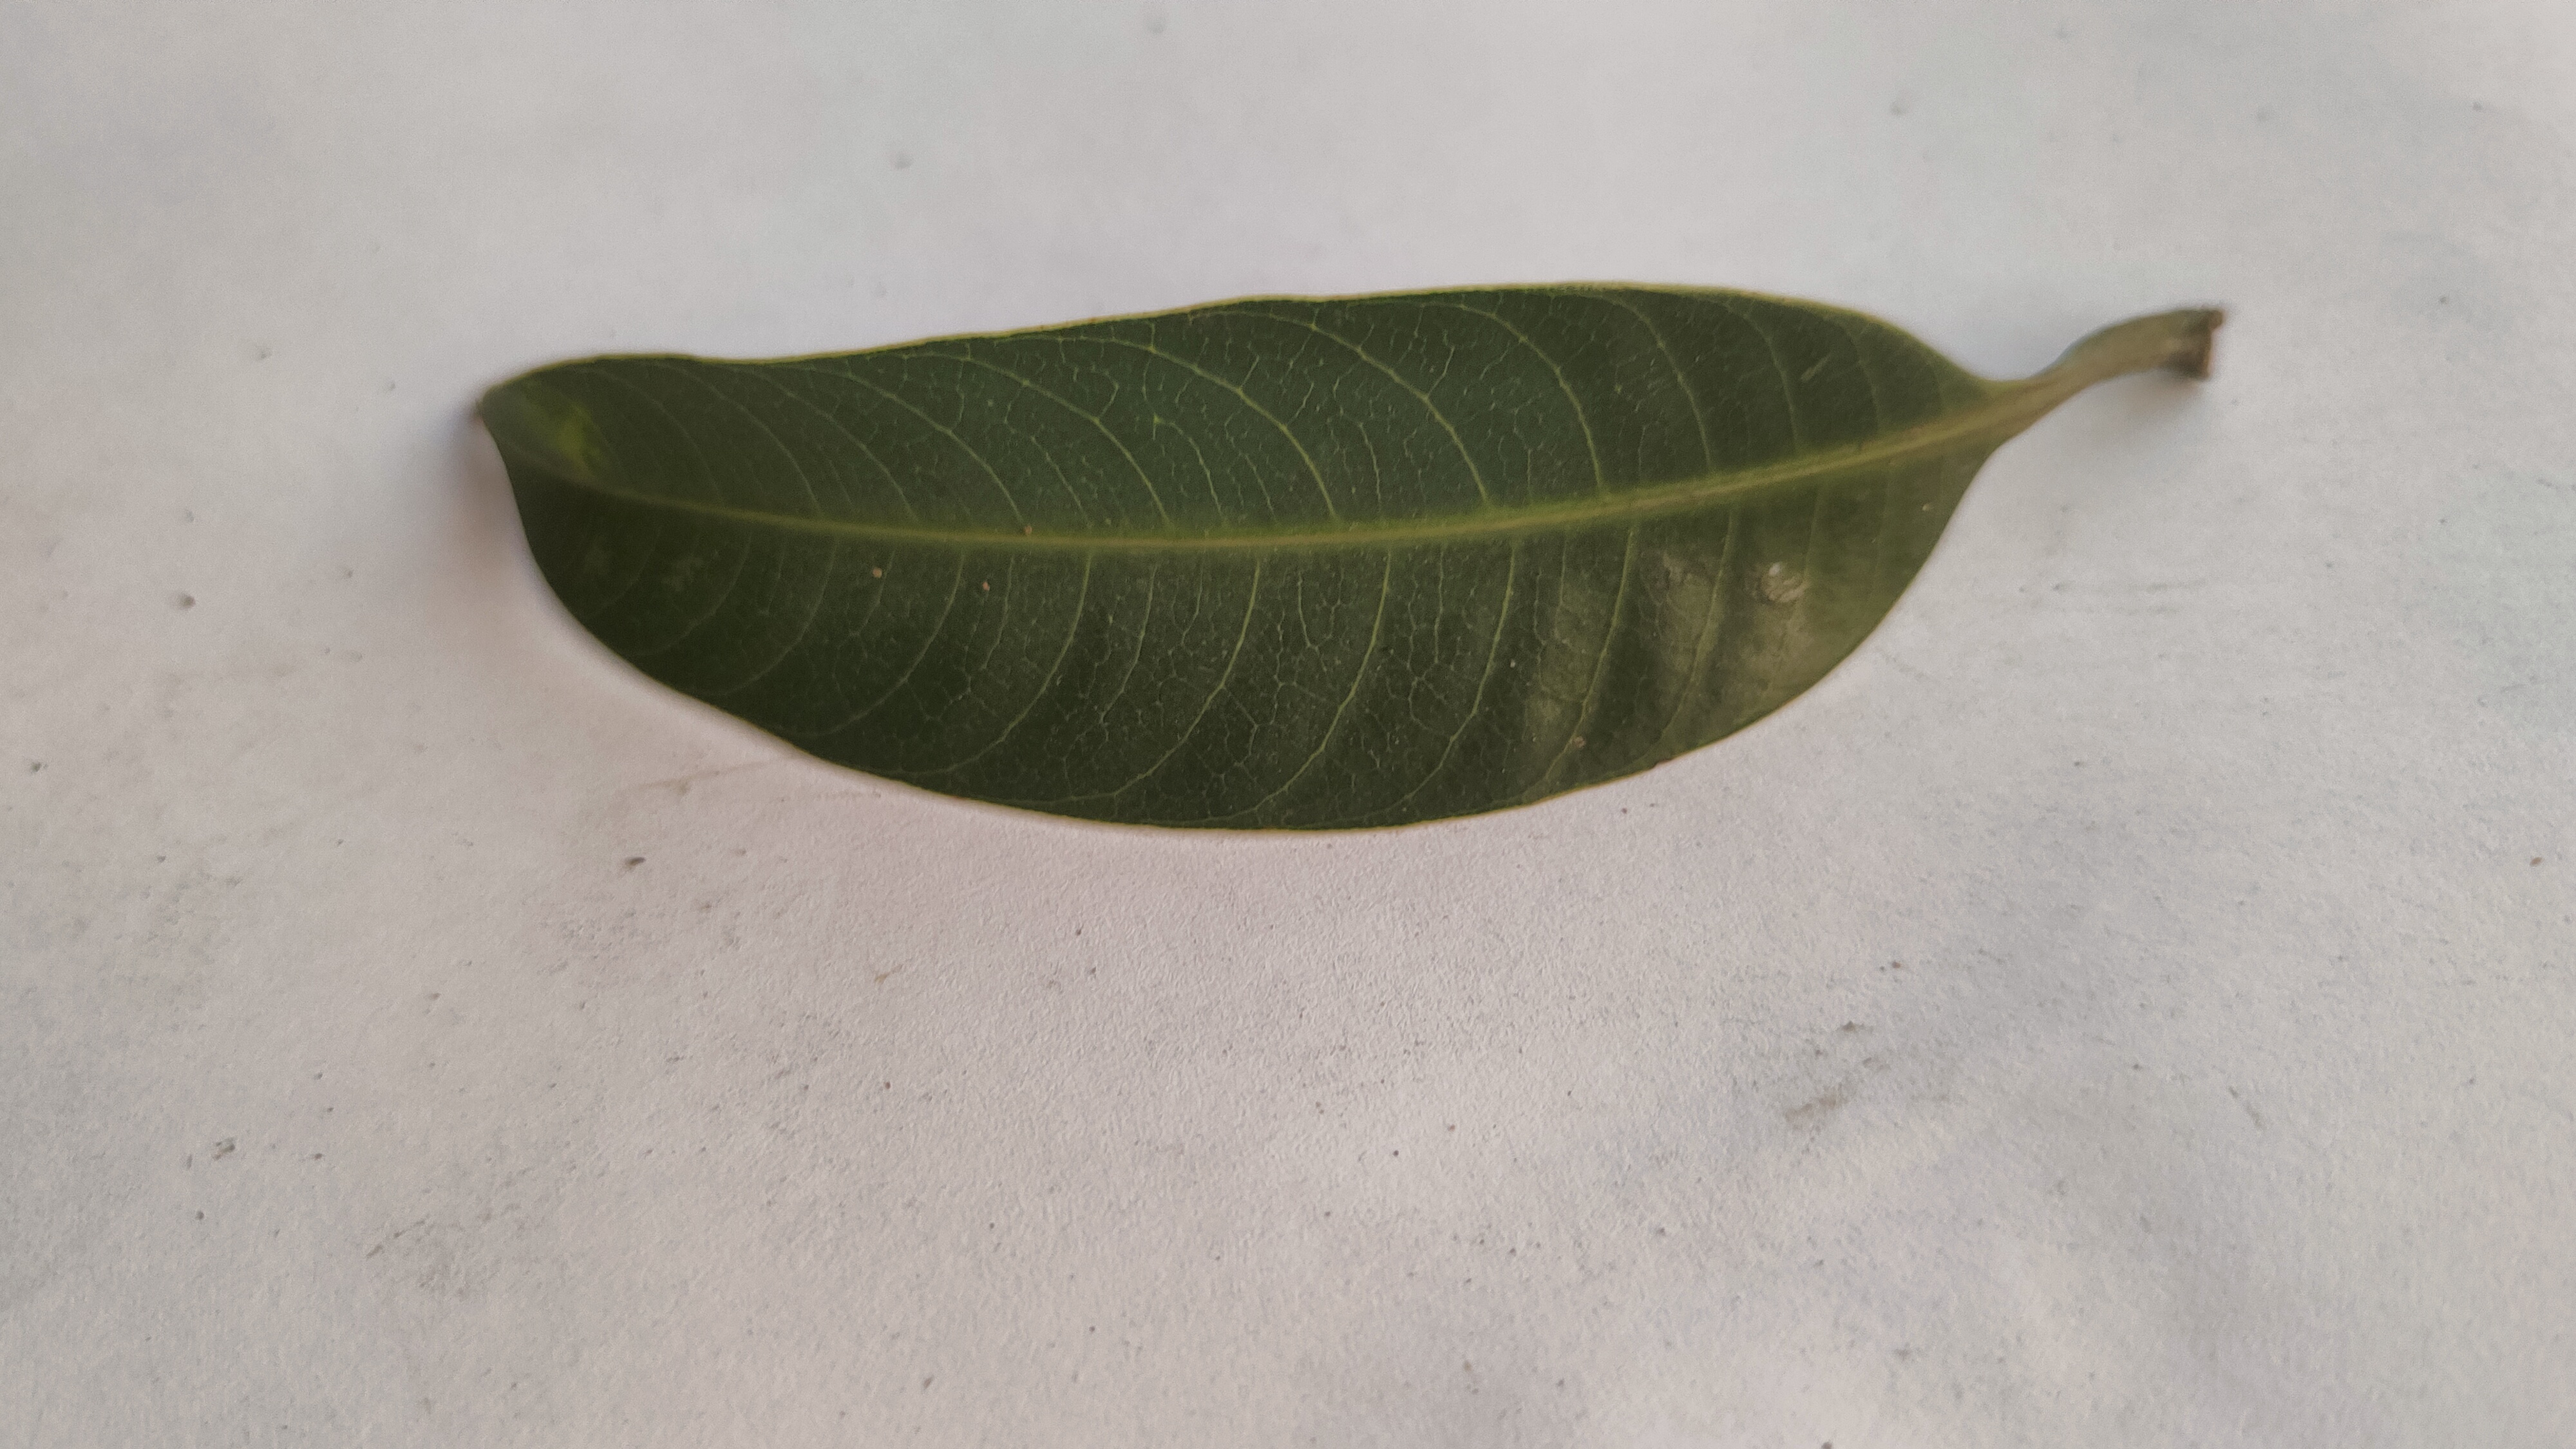
Leaf variety: Mango